The Bunyip

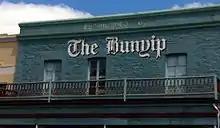
The Bunyip newspaper building, Gawler South, South Australia established 1863

The Bunyip is a weekly newspaper, first printed on 5 September 1863, and originally published and printed in Gawler, South Australia. Its distribution area includes the Gawler, Barossa, Light, Playford, and Adelaide Plains areas. Along with "The Murray Pioneer", "The River News", and "The Loxton News," "The Bunyip" was now owned (since 2003) by the Taylor Group of Newspapers and printed in Renmark.